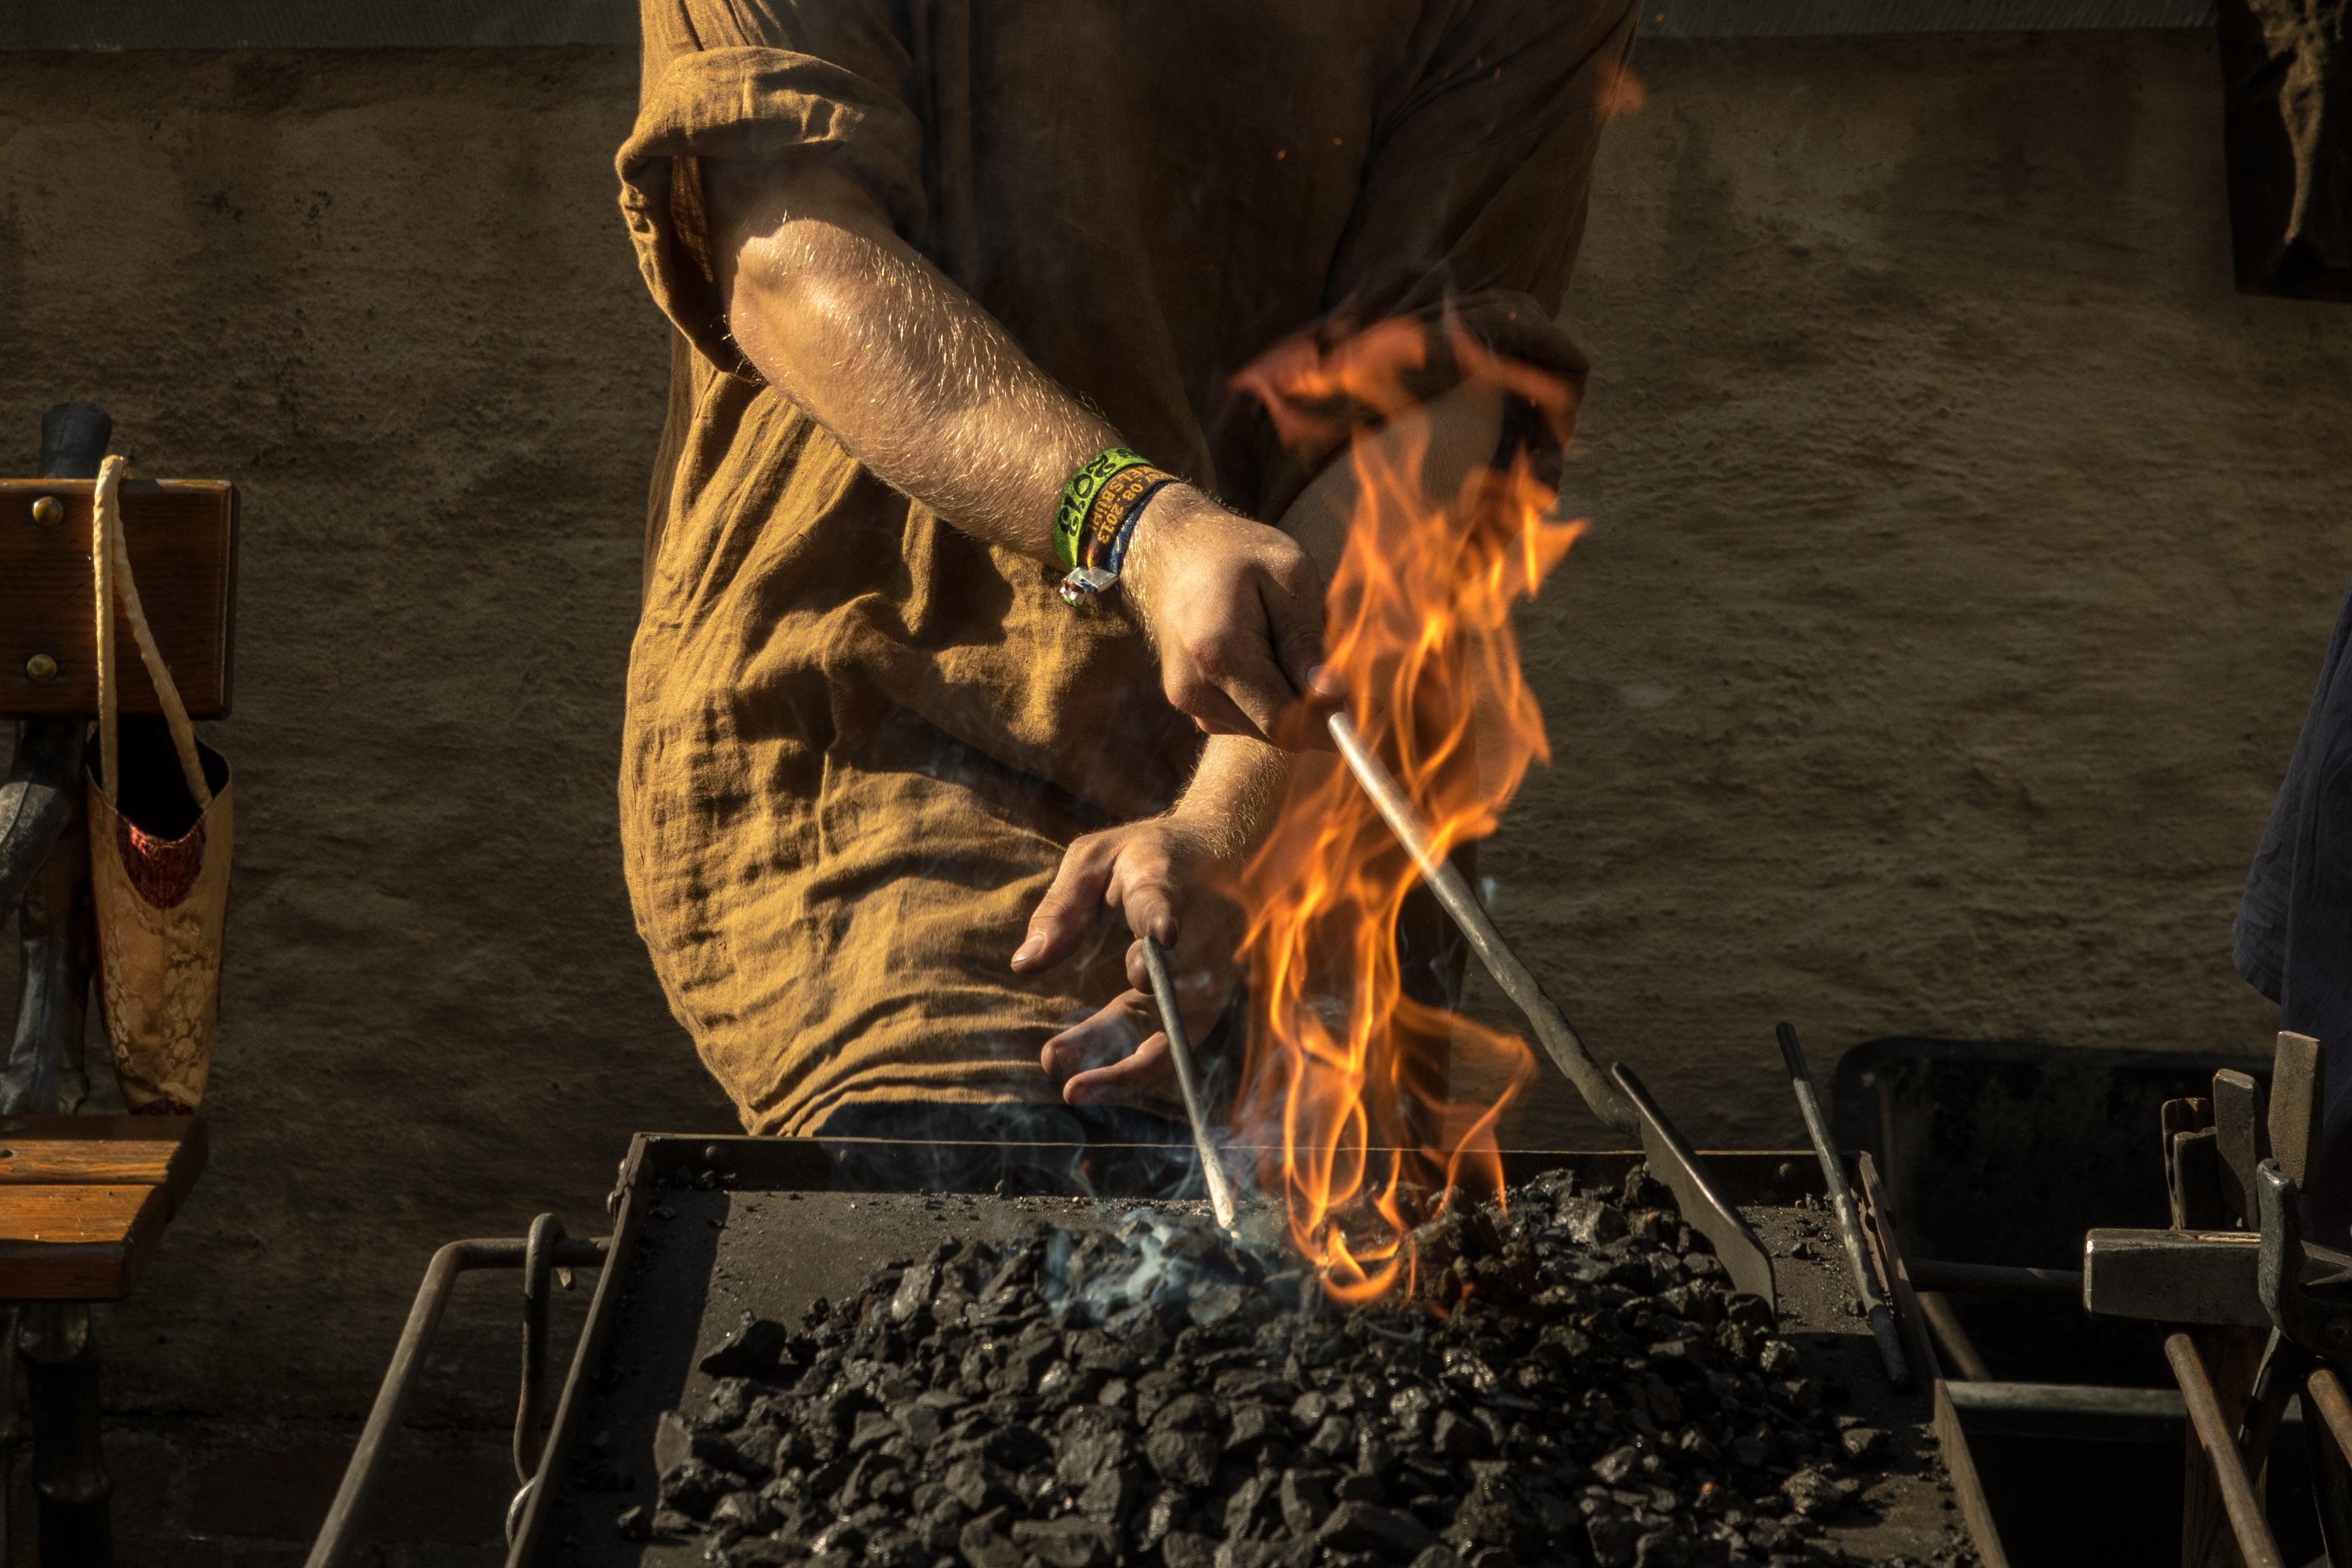
work, hand, wood, workshop, hammer, metal, fire, glow, craft, art, hot, iron, forge, middle ages, burned, screenshot, form, blacksmith, embers, anvil, bending